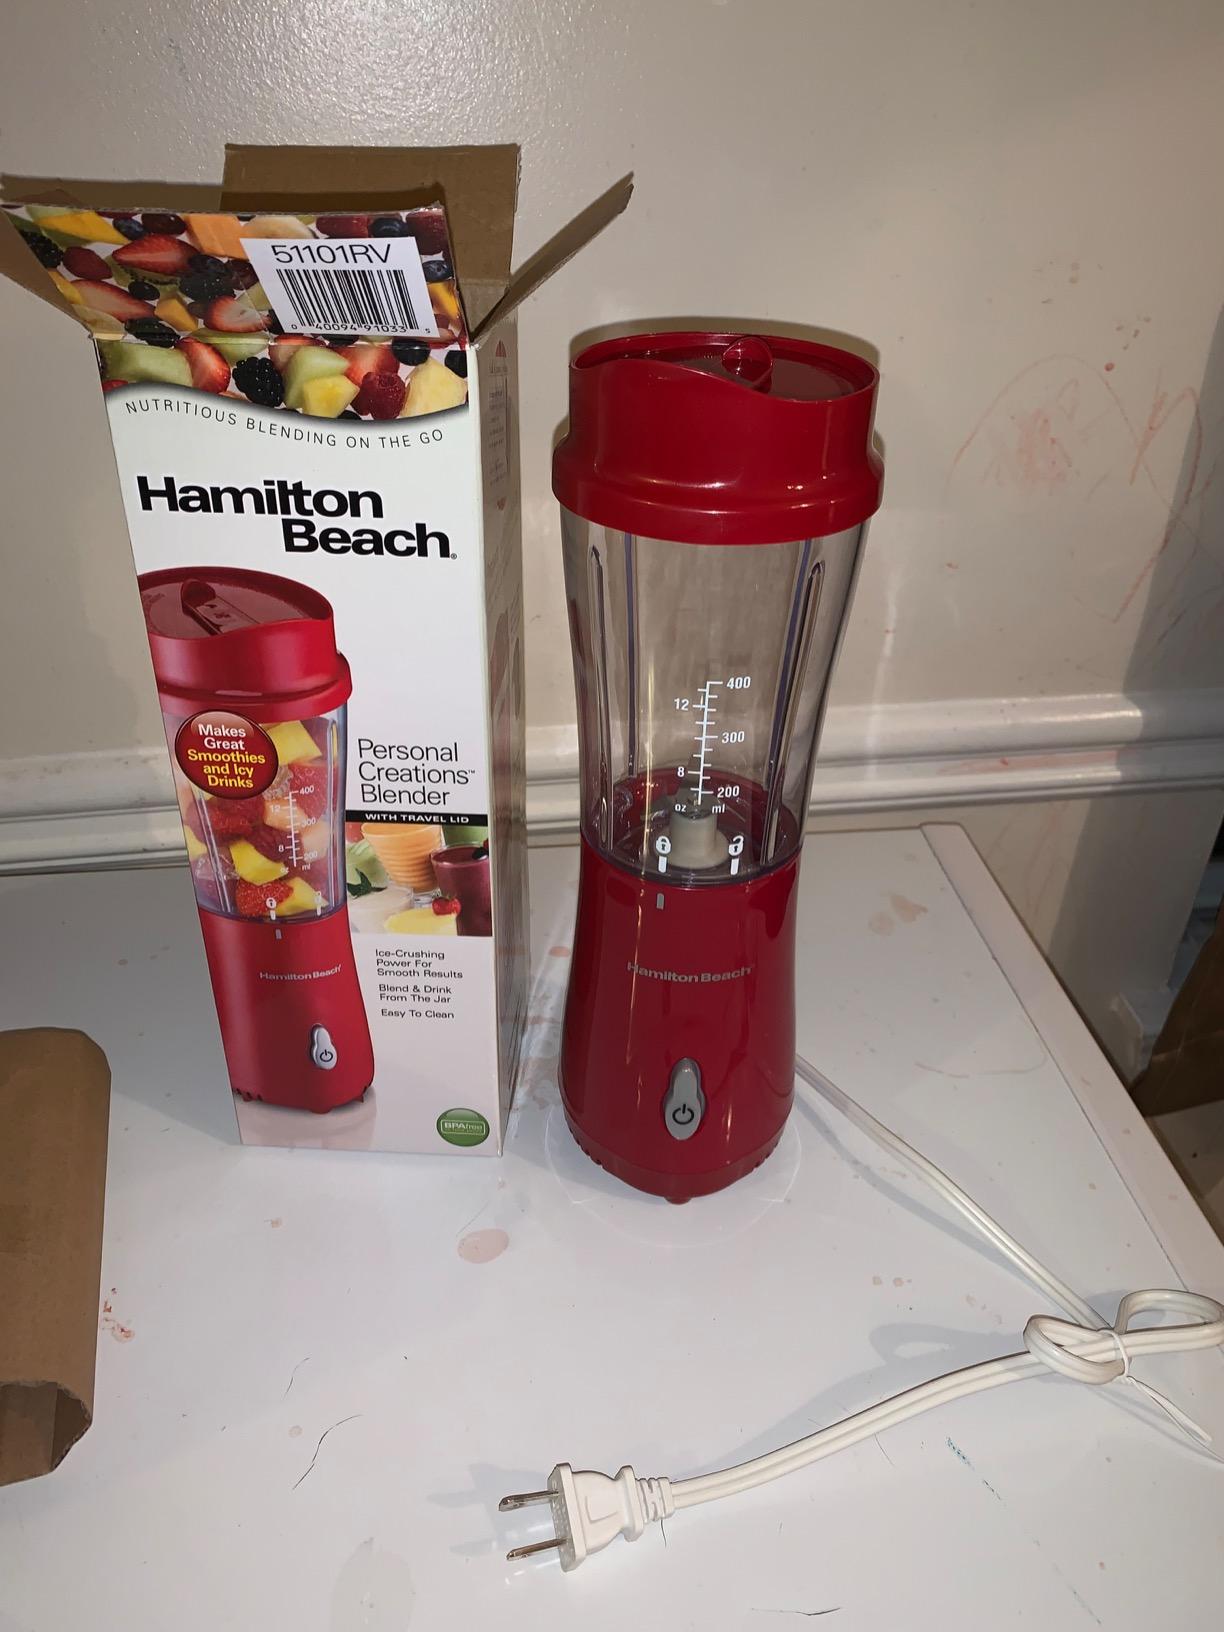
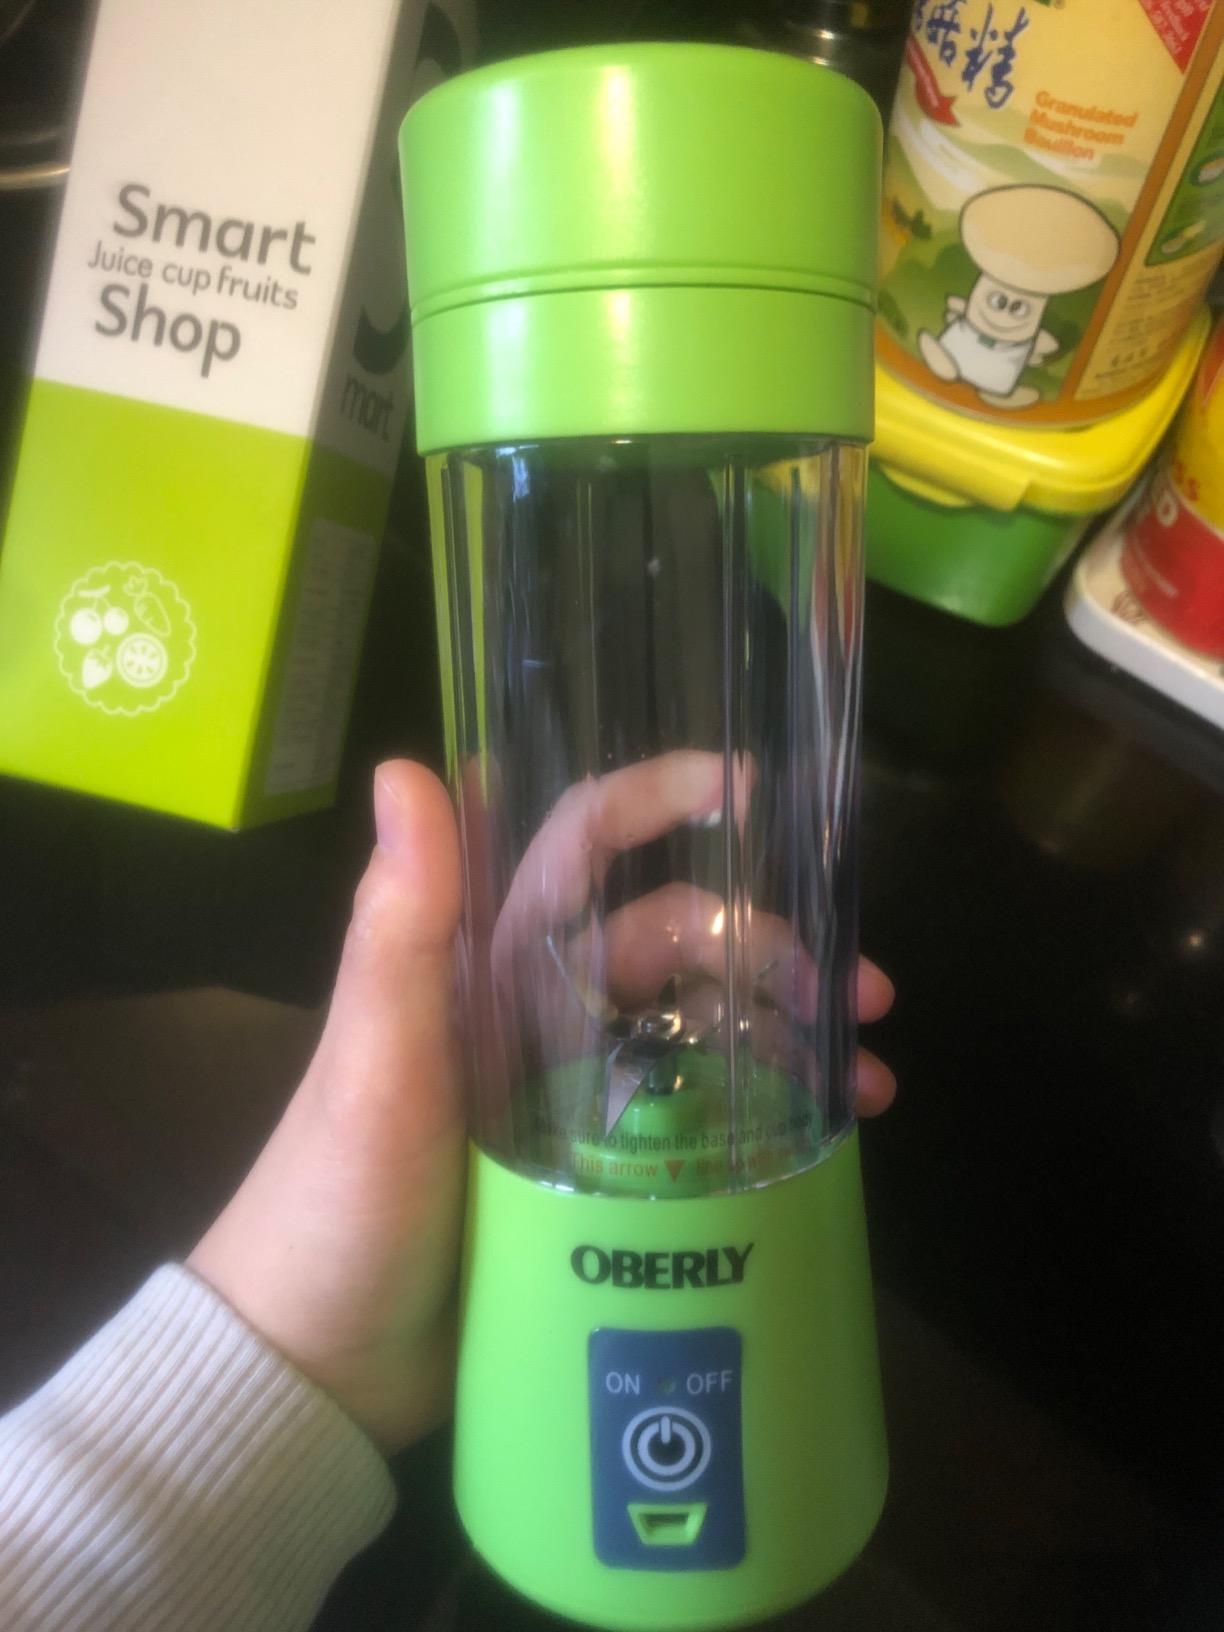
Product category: items_blender
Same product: no